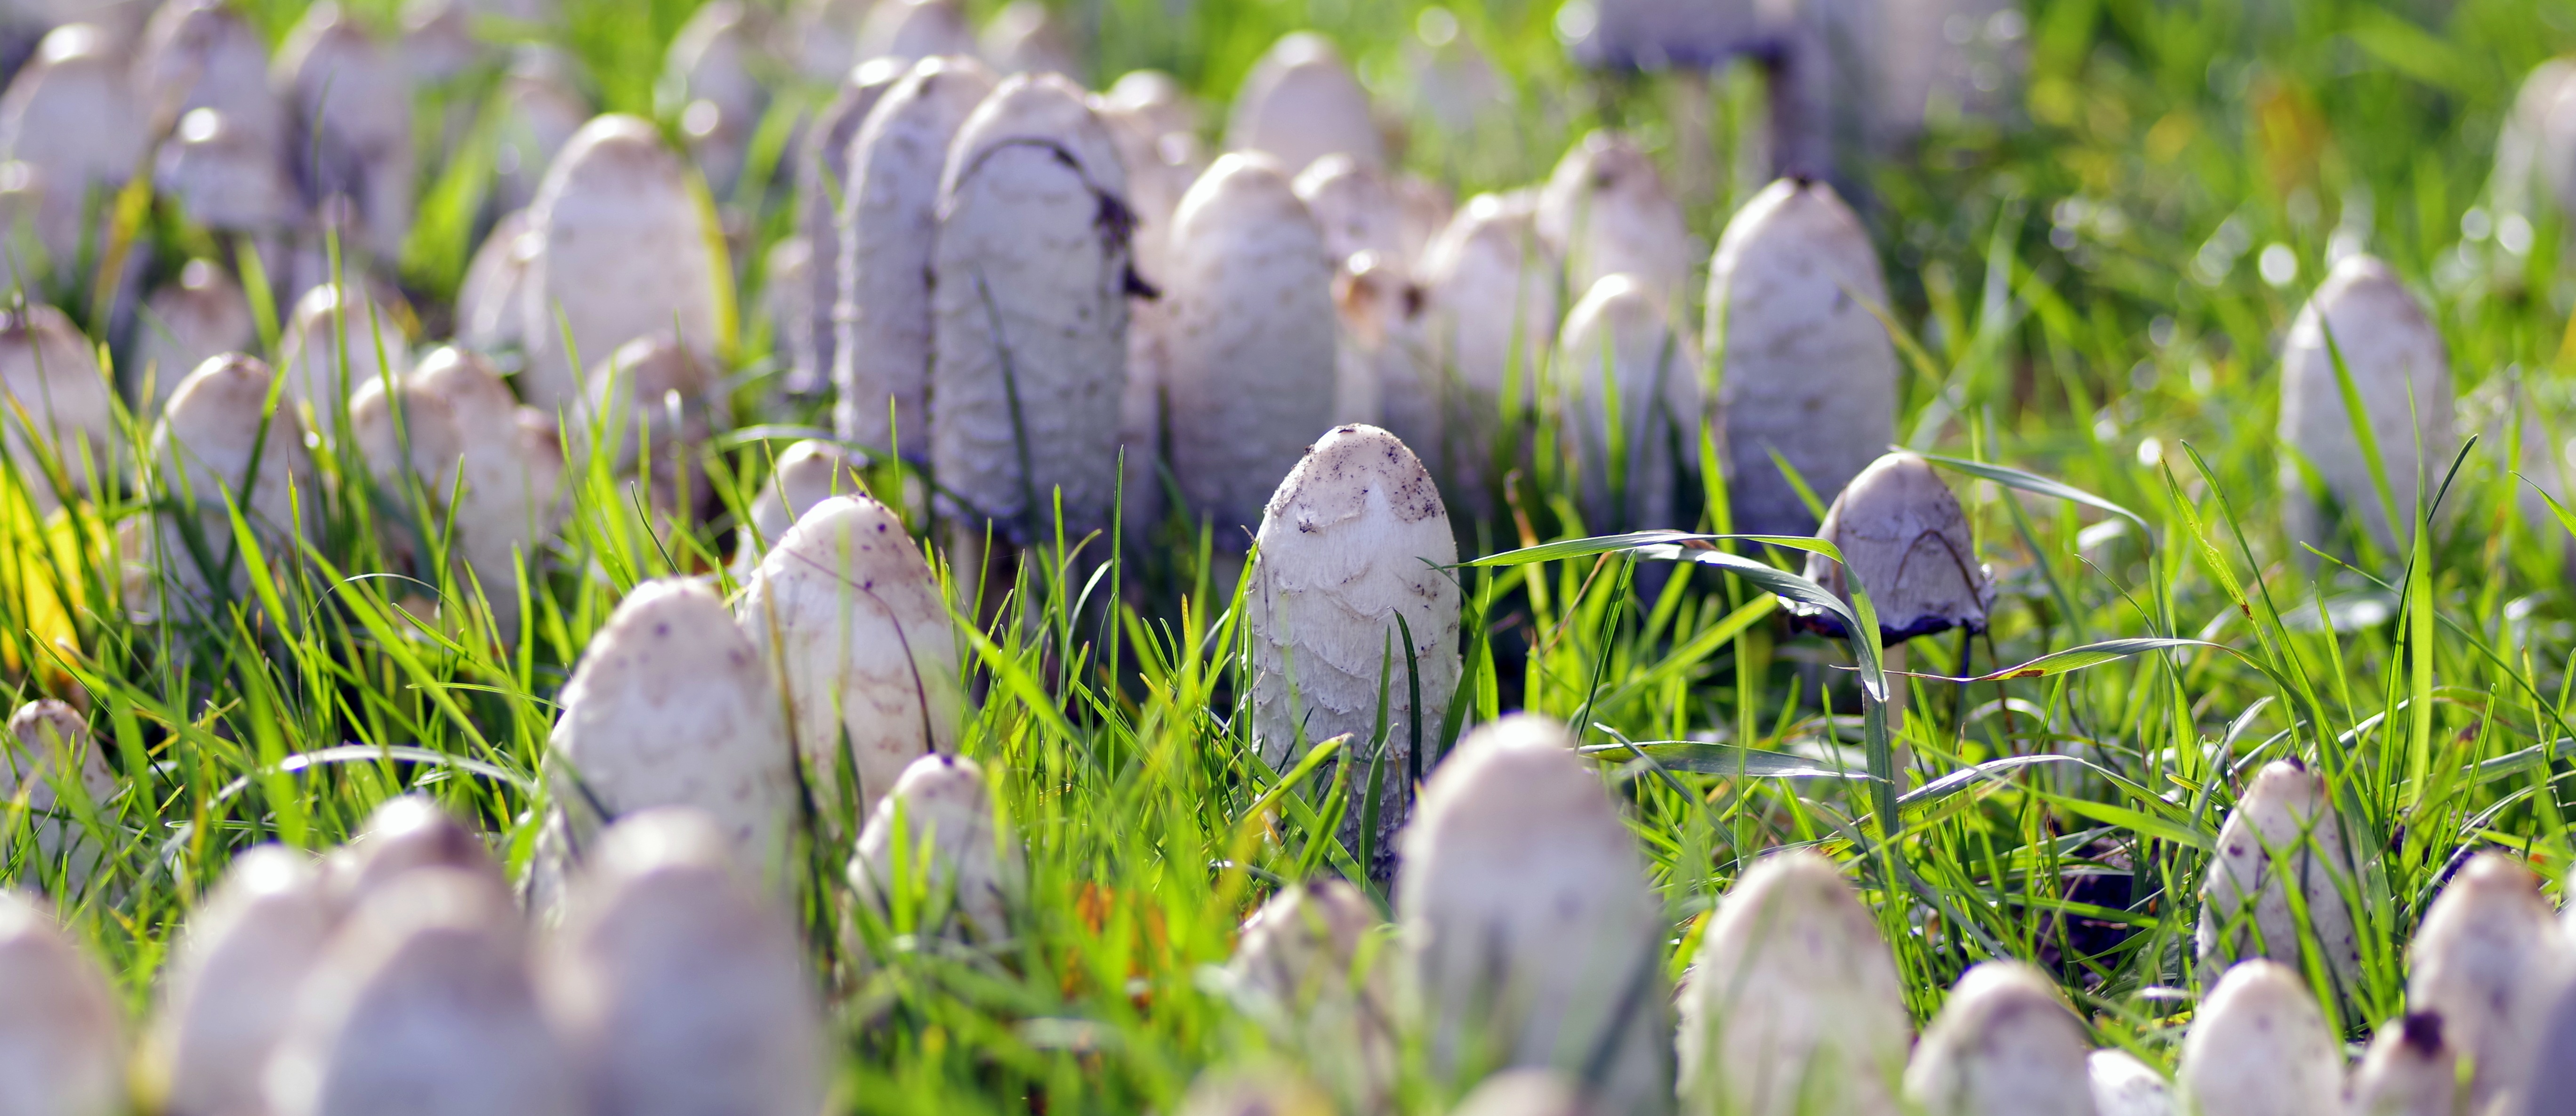
nature, grass, plant, white, field, lawn, meadow, sunlight, leaf, flower, green, autumn, gray, botany, garden, flora, wildflower, mushrooms, wetland, huge, woodland, habitat, the collection of, poisoning, rural area, flowering plant, a lot, polyana, a lot of, natural environment, grass family, land plant